The Legend of Heroes: Trails of Cold Steel II

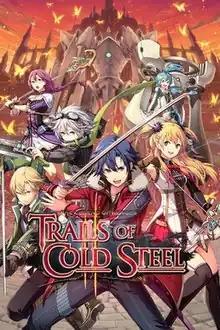

is a 2014 role-playing video game developed by Nihon Falcom. The game is a part of the "Trails" series, itself a part of the larger "The Legend of Heroes" series, and follows "Trails of Cold Steel" (2013).